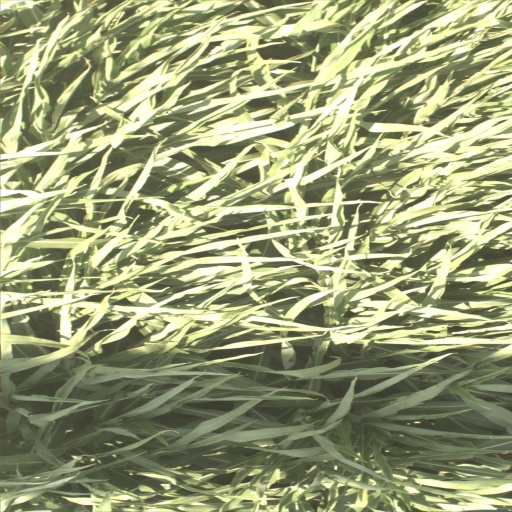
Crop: sorghum